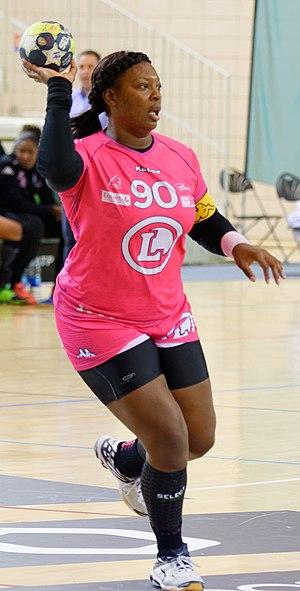
Laura Kamdop lors de la rencontre Issy Paris / Fleury. Le 03 septembre 2017 à Issy Les Moulineaux.
Laura Kamdop est une joueuse de handball française née le 14 septembre 1990 à Chartres, évoluant au poste de pivot.